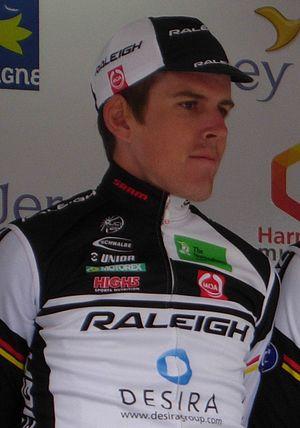
Tour de Bretagne 2013 - Présentation des équipes au départ de la deuxième étape à Ploemel - Équipe Raleigh Depicted person: Mark O'Brien
Mark O'Brien est un coureur cycliste australien.